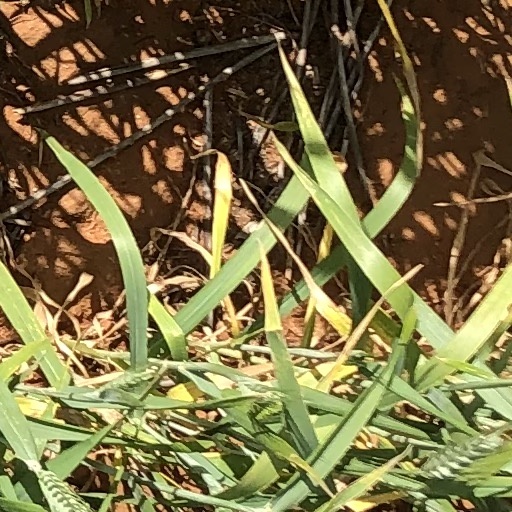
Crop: wheat